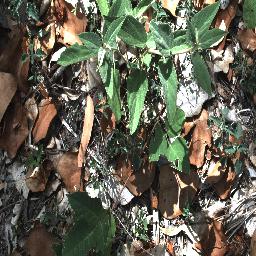
Label: negative